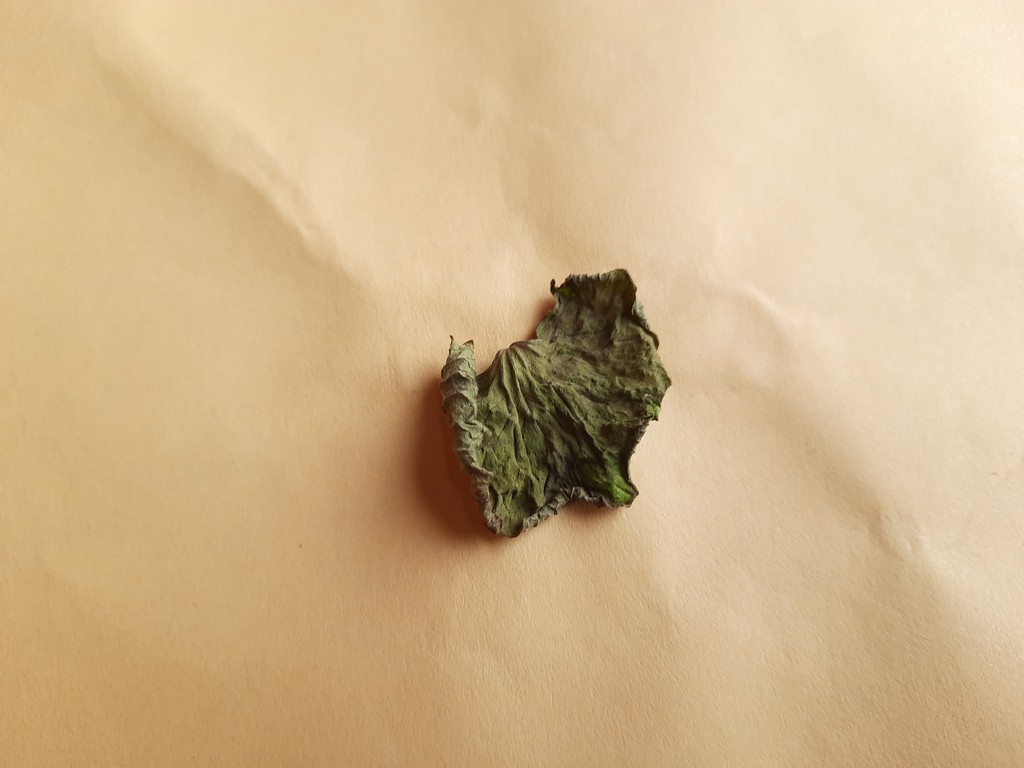
Label: Dried